Windy (dinghy)

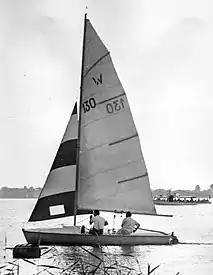

Windy is a French racing class doublehanded dinghy created in 1962–64. Until c. 1989, about 1500–2000 were built. About half were sold in Germany. Races are held yearly, mainly in France and Germany. In 2008 new-produced boats are offered again.